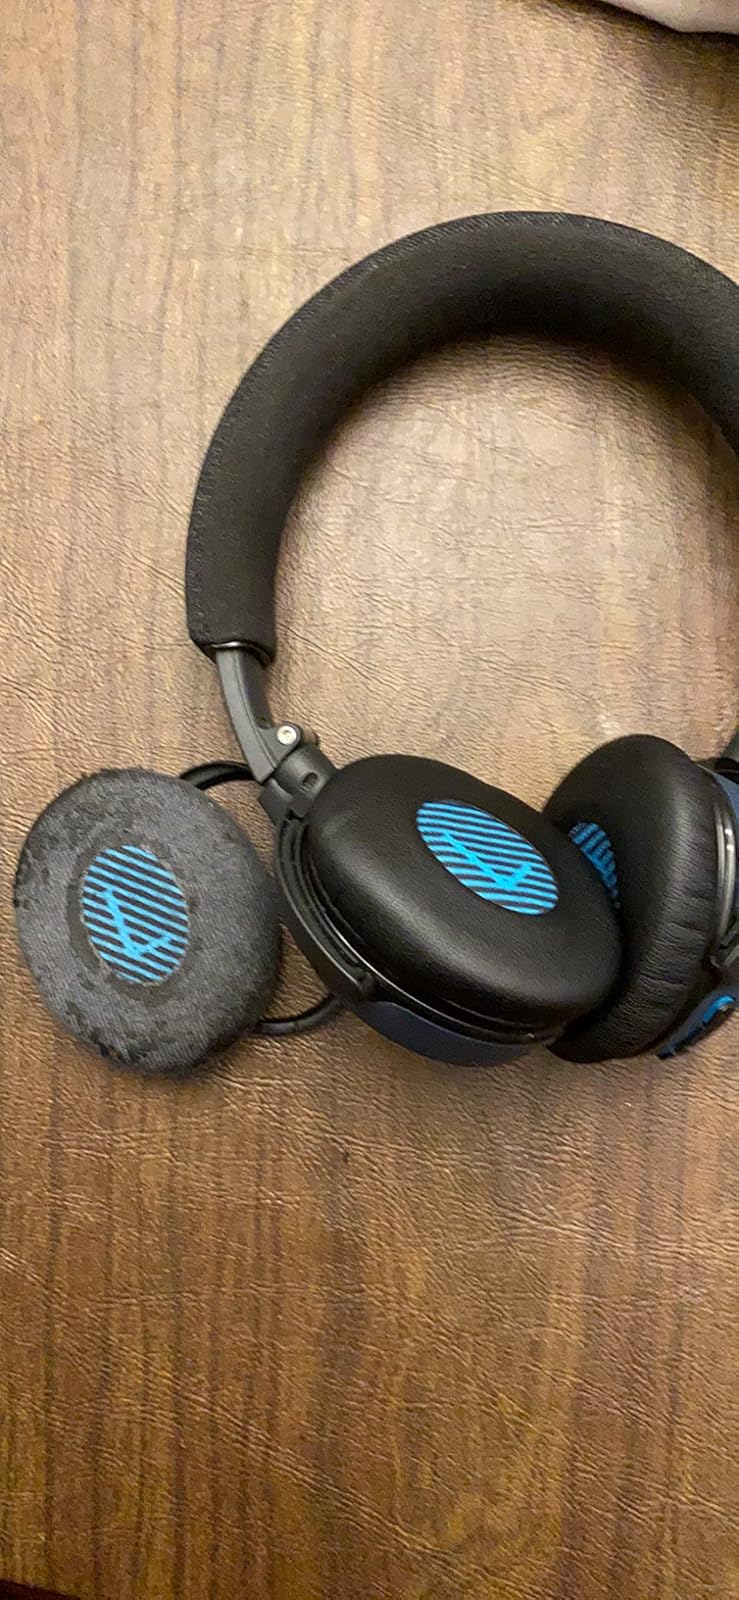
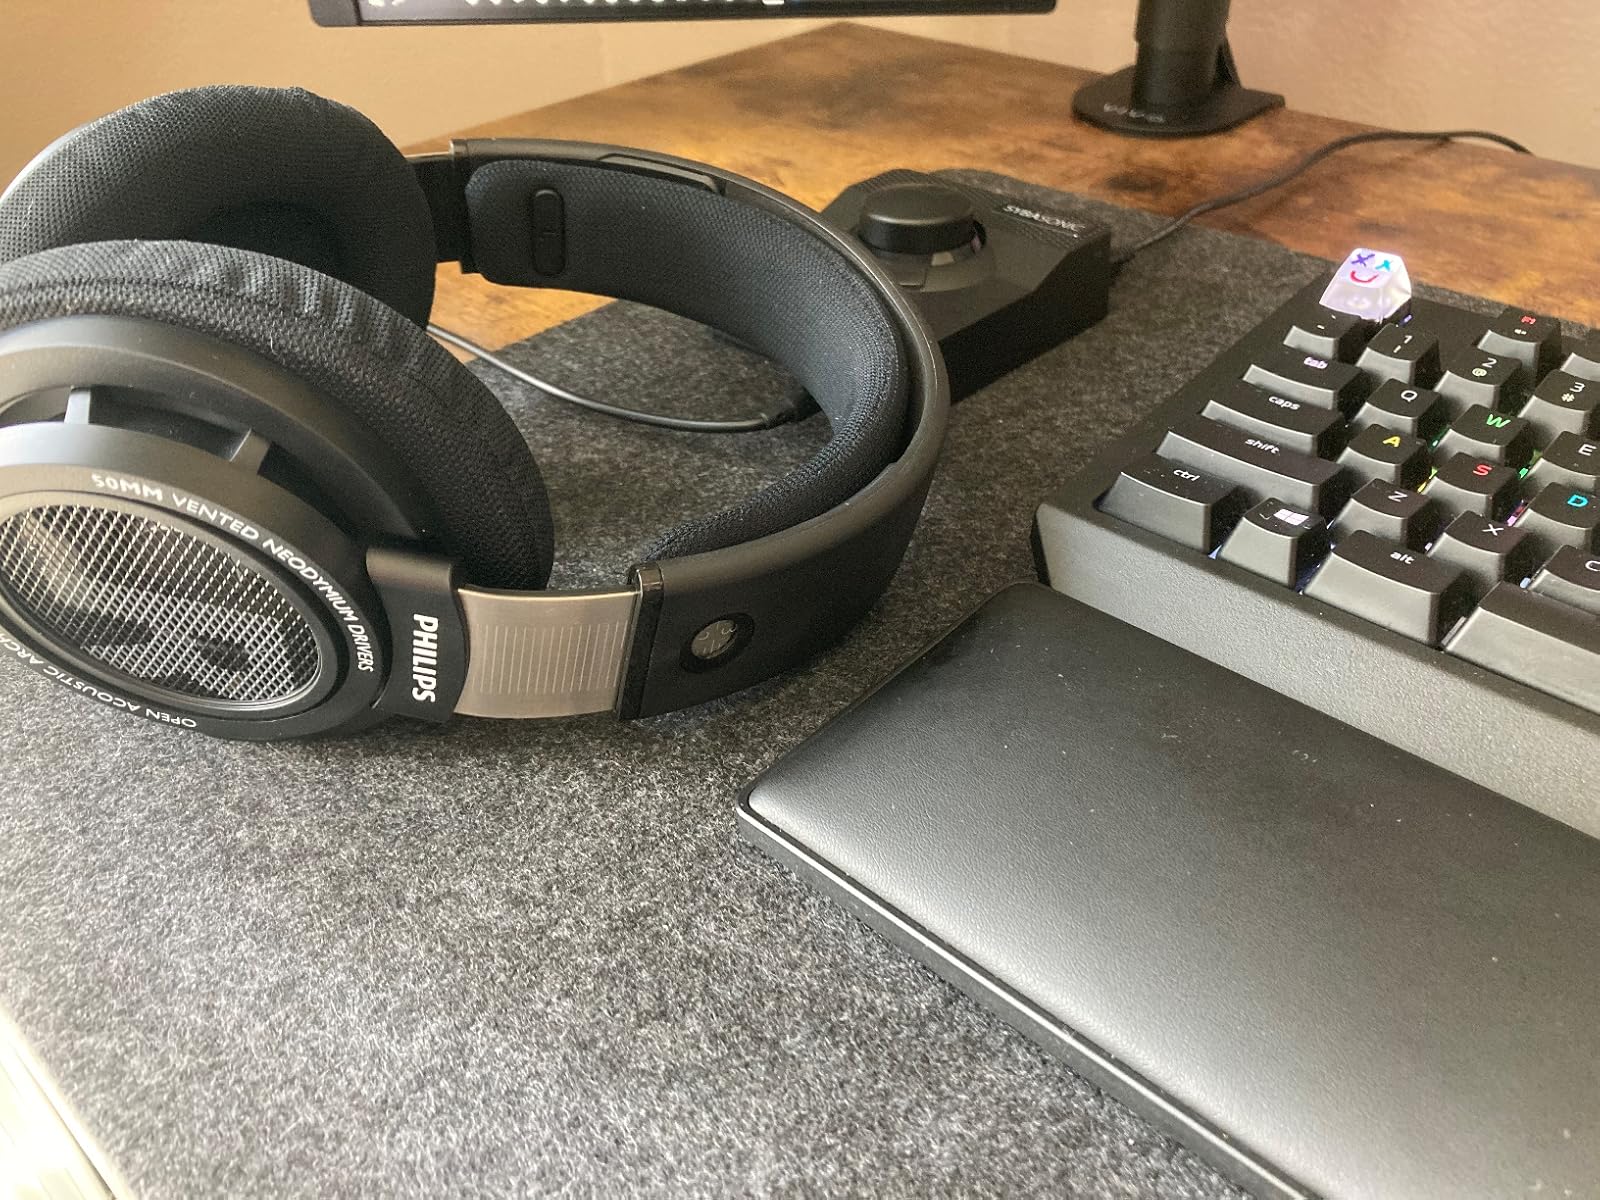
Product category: headphones
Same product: no